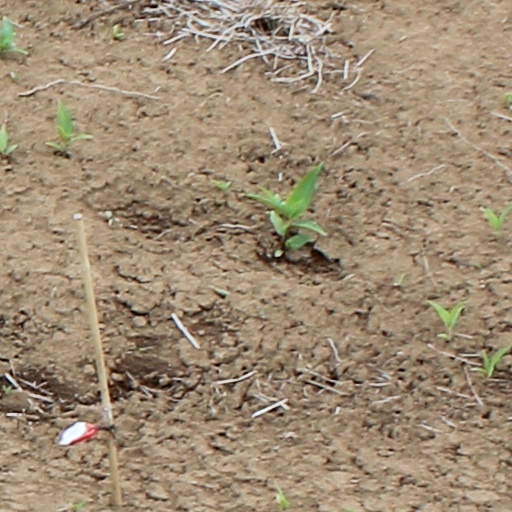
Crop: wheat